LARLE crater

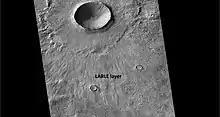
LARLE crater, as seen by CTX LARLE layer that is composed of fine-grained material is labeled. It may be eroded away and a pedestal crater will remain.

A low-aspect-ratio layered ejecta crater (LARLE crater) is a class of impact crater found on the planet Mars. This class of impact craters was discovered by Northern Arizona University scientist Professor Nadine Barlow and Dr. Joseph Boyce from the University of Hawaii in October 2013. Barlow described this class of craters as having a "thin-layered outer deposit" surpassing "the typical range of ejecta". "The combination helps vaporize the materials and create a base flow surge. The low aspect ratio refers to how thin the deposits are relative to the area they cover", Barlow said. The scientists used data from continuing reconnaissance of Mars using the old Mars Odyssey orbiter and the Mars Reconnaissance Orbiter. They discovered 139 LARLE craters ranging in diameter from 1.0 to 12.2 km, with 97% of the LARLE craters found poleward of 35N and 40S. The remaining 3% mainly traced in the equatorial Medusae Fossae Formation.